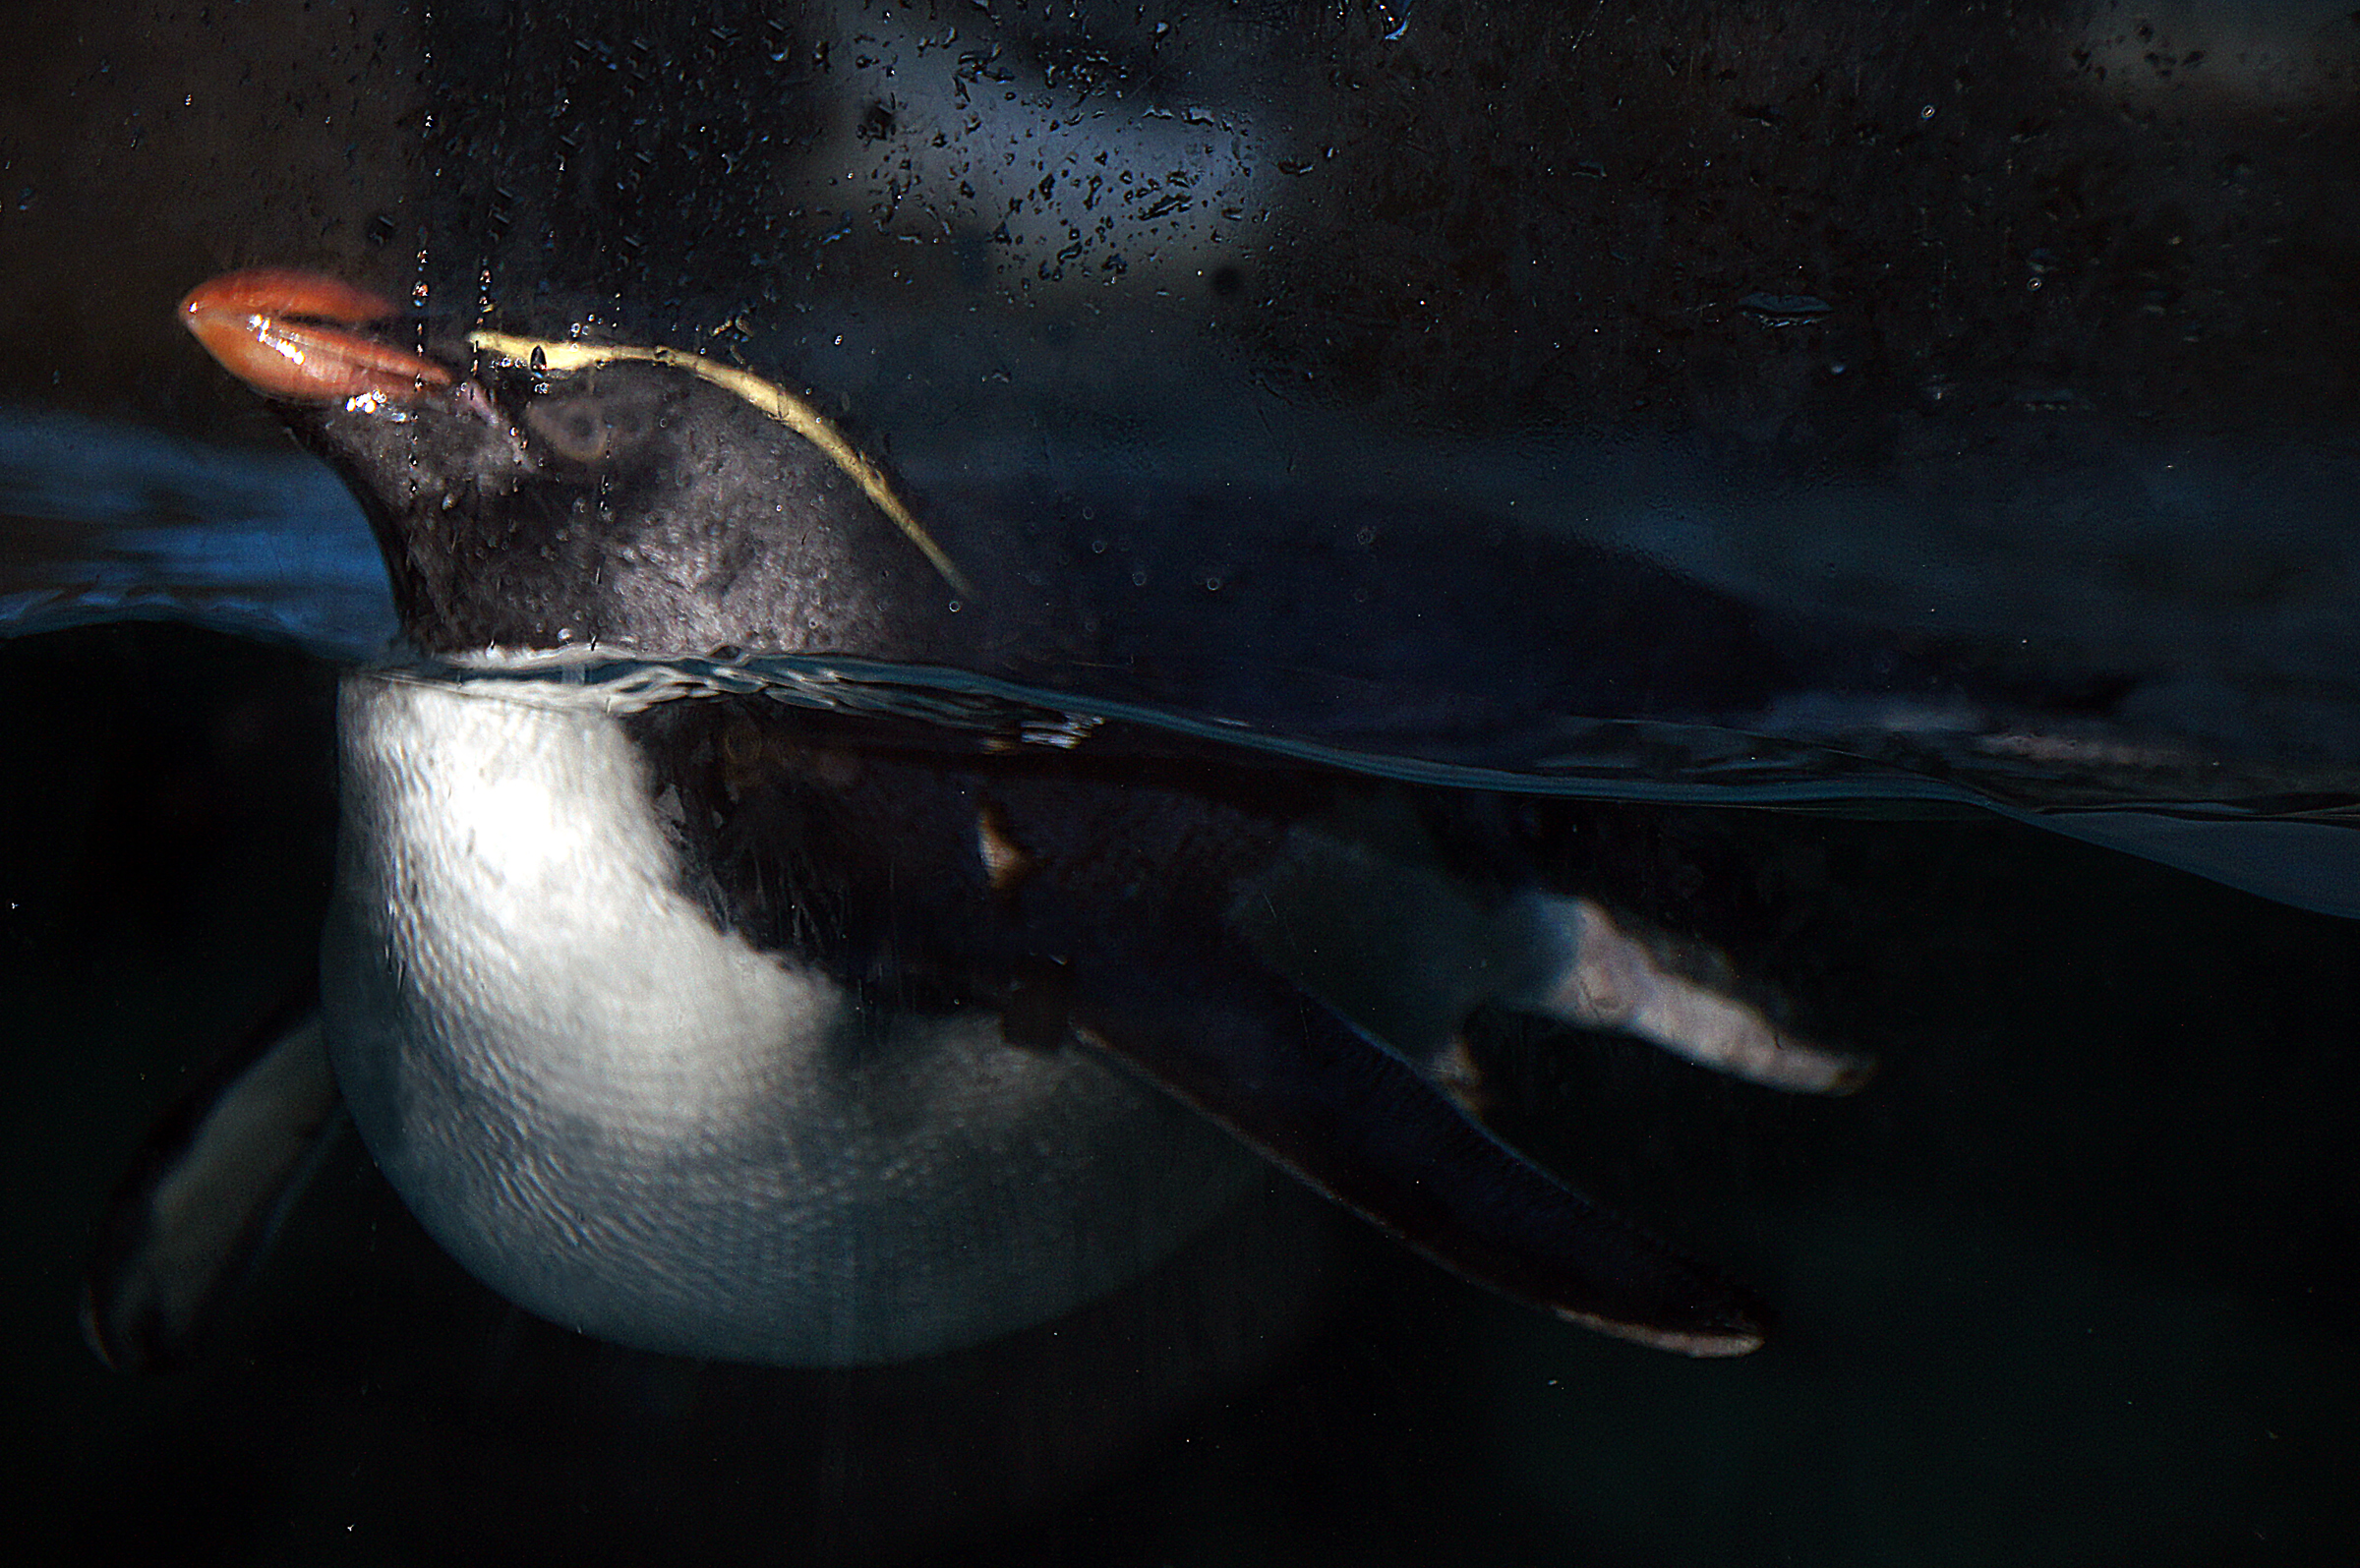
bird, wing, reflection, darkness, penguin, vertebrate, calgaryzoo, rockhopperpenguins, flightless bird, marine mammal, killer whale, whales dolphins and porpoises